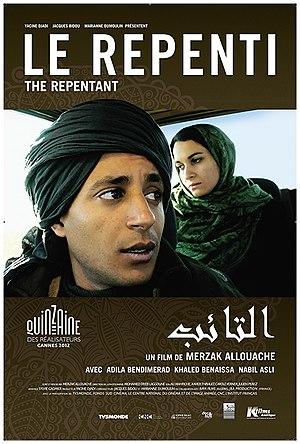
Affiche du film Le Repenti (Q3226357)
Le Repenti est un film dramatique algéro-français réalisé par Merzak Allouache, sorti en 2012.